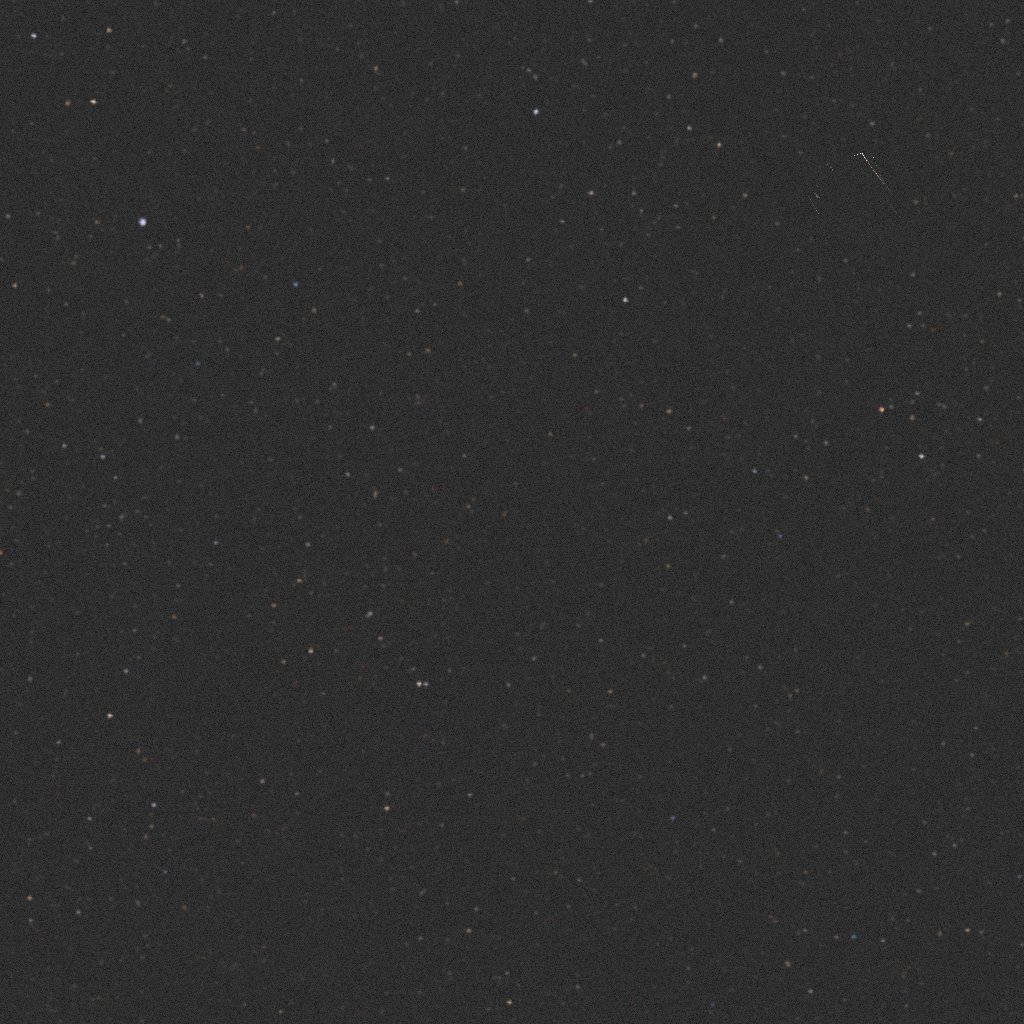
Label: earth_observation_sat_1